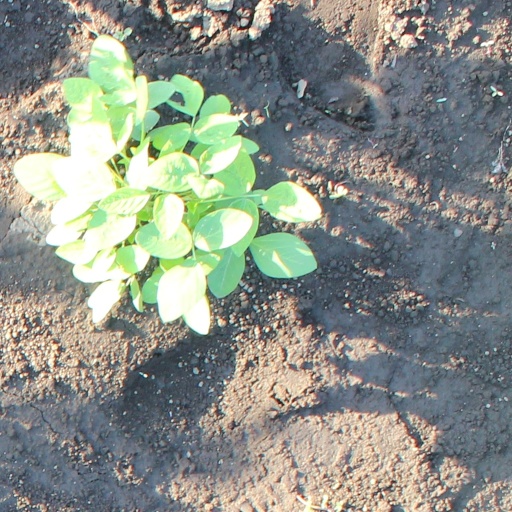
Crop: soybean